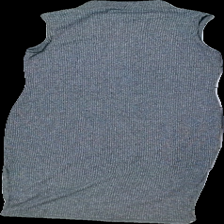
View: back
Type: Dress
Category: Ladies
Brand: Lager 157
Colors: Grey, Black
Material: ?
Pattern: Other
Cut: Tight, Turtle neck
Size: XS
Season: All
Price range: 50-100
Recommended usage: Reuse
Description: ribbad lång klänning med turtle neck
Comment: material lapp finns ej